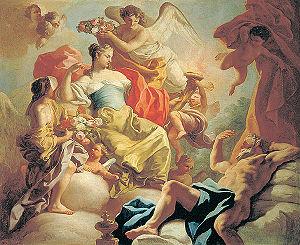
Francesco de Mura est un peintre italien du XVIIIᵉ siècle de style rococo qui fut actif principalement à Naples et Turin.